Camalier

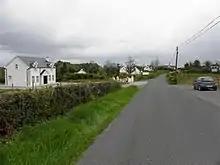
Road at Camalier - geograph.org.uk - 1855044

Camalier is a townland in the civil parish of Drumlane, Barony of Loughtee Lower, County Cavan, Ireland.